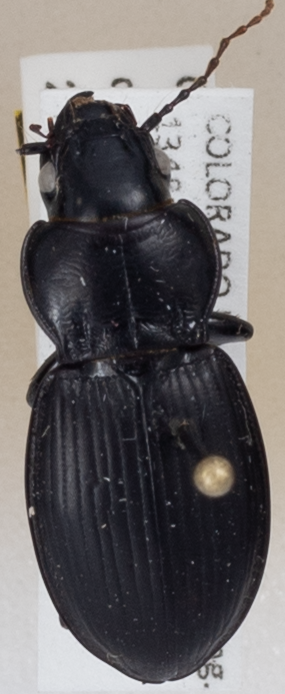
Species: Cyclotrachelus torvus
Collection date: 2014-09-02
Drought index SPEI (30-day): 1.45
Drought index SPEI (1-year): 1.45
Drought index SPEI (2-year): -0.1